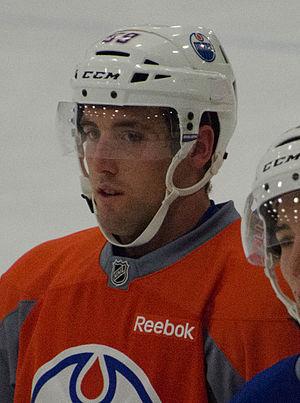
Brad Hunt est un joueur professionnel canadien de hockey sur glace. Il évolue au poste de défenseur.